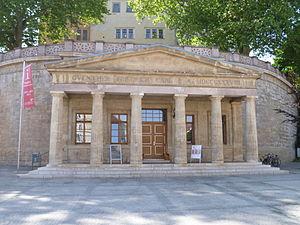
L’ancien château résidentiel de Sondershausen des comtes et, à partir de 1697, des ducs de Schwarzbourg-Sondershausen domine la ville de Sondershausen dans le land de Thuringe en Allemagne.